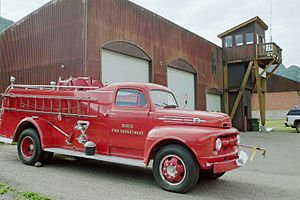
Brandbil
Klassisk brandbil fra Colorado
En brandbil er et køretøj, der anvendes af redningsberedskabet i forbindelse med indsats mod ildebrande – altså brandslukning.